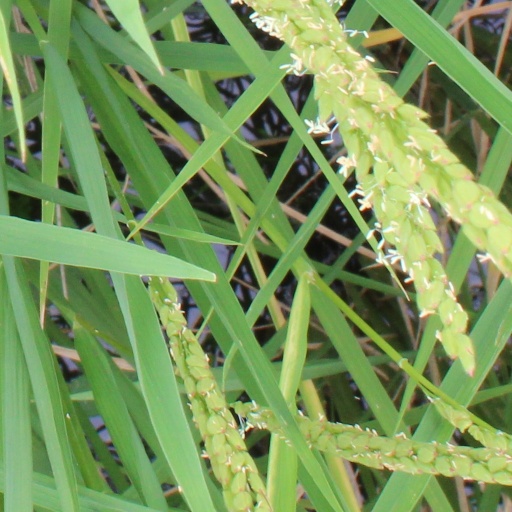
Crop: rice